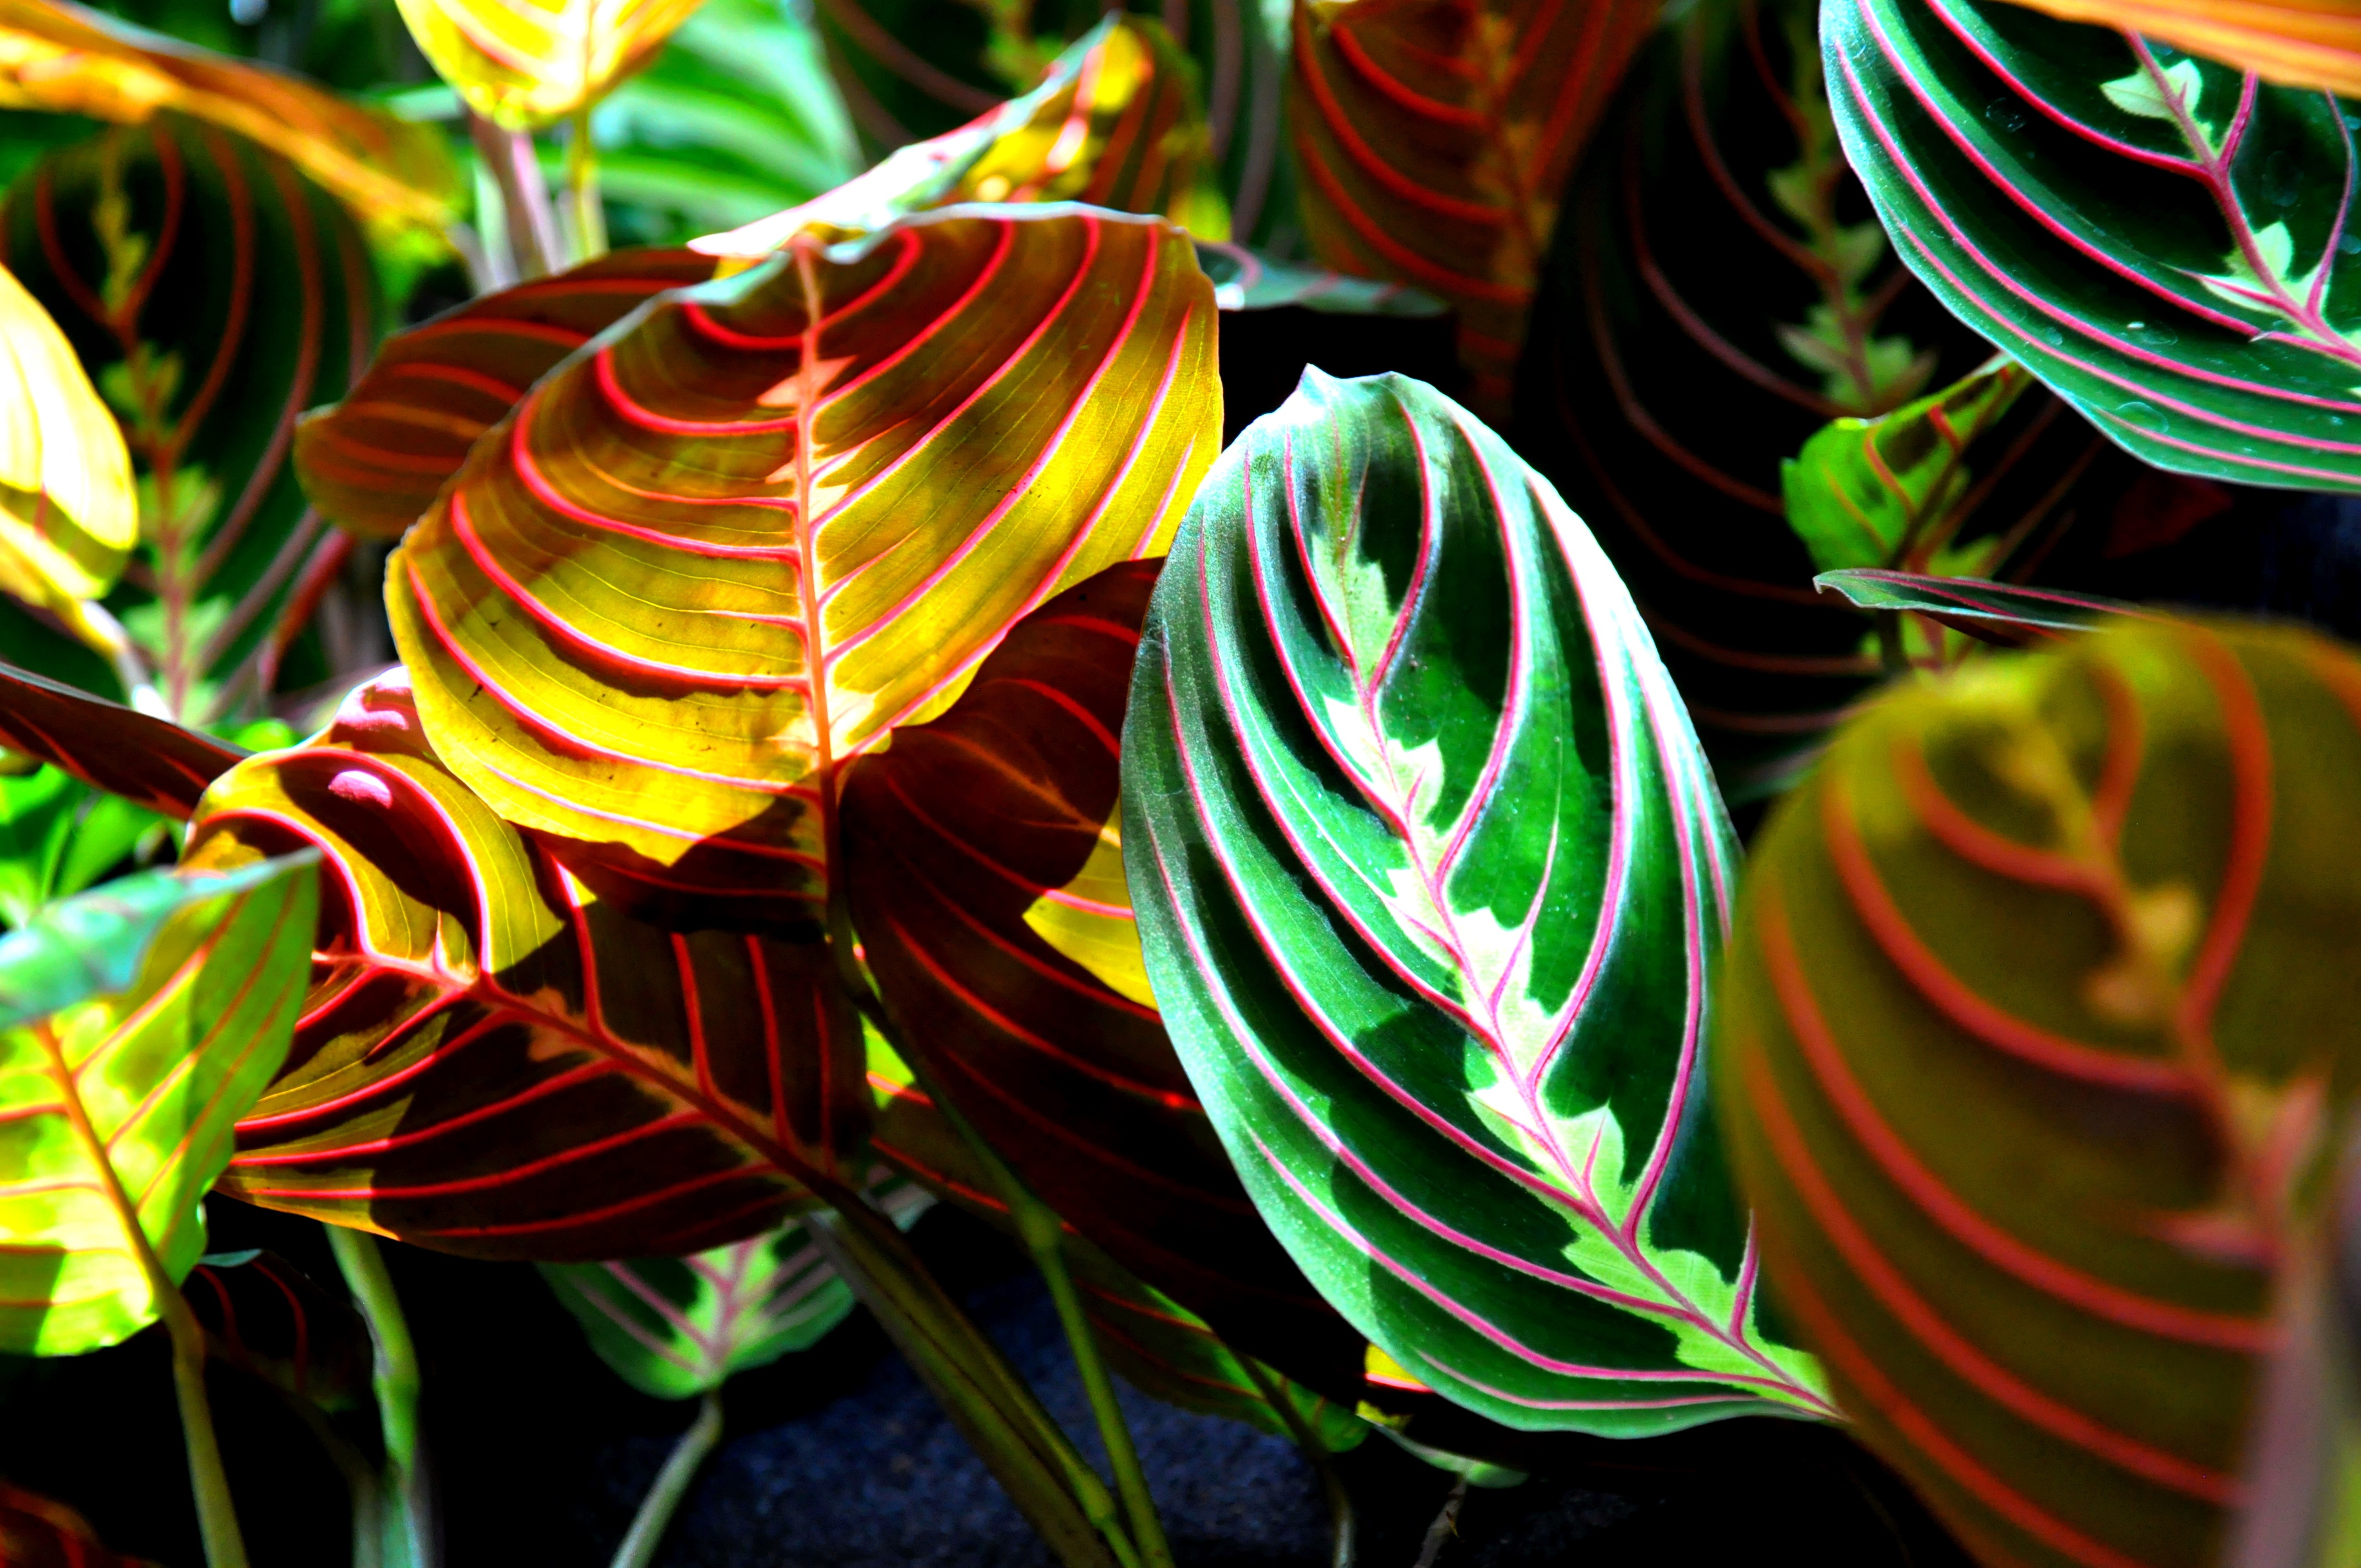
light, plant, leaf, flower, petal, green, color, flora, circle, house plant, maranta, macro photography